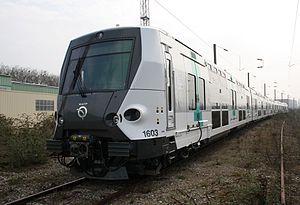
Élément automoteur MI 09
Transilien est le nom du réseau de trains de banlieue de SNCF Voyageurs desservant principalement les gares d'Île-de-France. La zone couverte ne correspond pas exactement aux limites administratives de la région : les trains desservent aussi plusieurs gares situées en Normandie, dans les Hauts-de-France et en région Centre-Val de Loire. A contrario, quelques gares situées aux marges de la région ne sont pas desservies par le réseau, mais uniquement par les trains express régionaux des régions voisines. Il est l'héritier des trains de banlieue qui existaient depuis la fin du XIXᵉ siècle.
Le réseau express régional d'Île-de-France, couramment appelé « RER » en France, est un réseau de transport en commun au gabarit ferroviaire desservant Paris et son agglomération, faisant partiellement partie du réseau régional dénommé Transilien. Constitué de cinq lignes, il comporte 249 points d'arrêt pour 587 km de voies et est fréquenté par 2,7 millions de voyageurs par jour. Pour des raisons historiques, une partie du réseau est gérée par la RATP tandis que le reste fait partie du réseau SNCF.